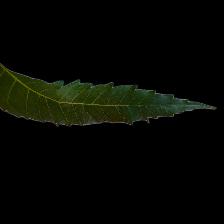
Plant: Neem